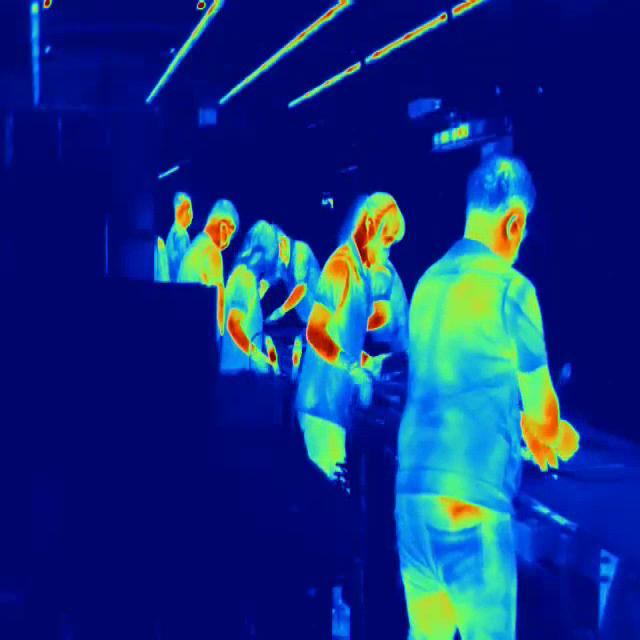
Detected objects:
label: person
label: person
label: person
label: person
label: person